Stephanie Au

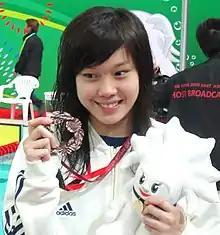
Stephanie Au at the 2009 East Asian Games

Stephanie Au Hoi-shun (born 30 May 1992) is a Hong Kong competitive swimmer. She is a four-time Olympian, having represented Hong Kong at the 2008, 2012, 2016 and 2020 Summer Olympics. She also represented Hong Kong in five editions of FINA World Aquatics Championships (2013, 2015, 2019, 2022, 2023) and FINA World Swimming Championships (25 m) (2008, 2014, 2018, 2021, 2022) respectively.